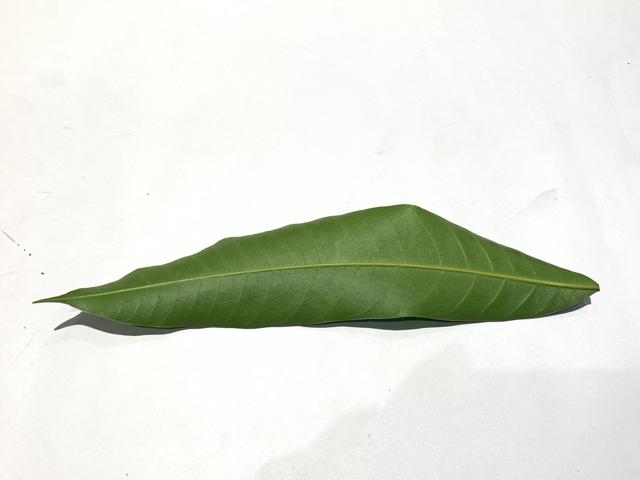
Mango leaf variety: Fazli